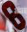
Number: 8